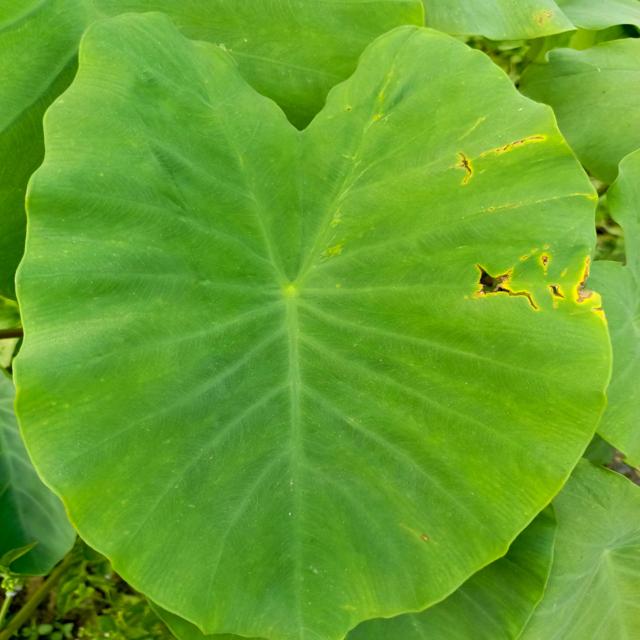
Label: Early_Blight